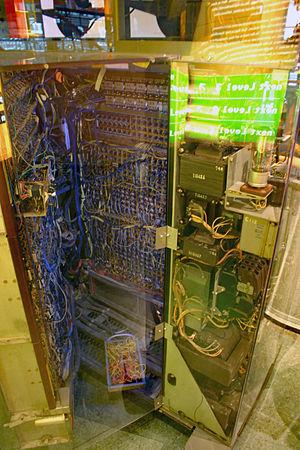
Dans l'histoire de la géographie, la révolution quantitative est parfois considérée comme l'un des quatre tournants majeurs de la géographie moderne, les trois autres étant le déterminisme environnemental, la géographie régionale et la géographie critique. L'argument principal de la révolution quantitative est qu'il conduit au passage d'une géographie descriptive à une géographie nomothétique. La révolution quantitative a eu lieu durant les années 1950 et 1960, et a marqué un changement rapide de la méthode dans la recherche en géographie, depuis la géographie régionale vers une science de l'espace.